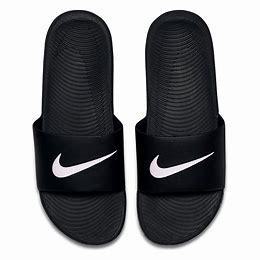
Brand: Nike
Model: Kawa